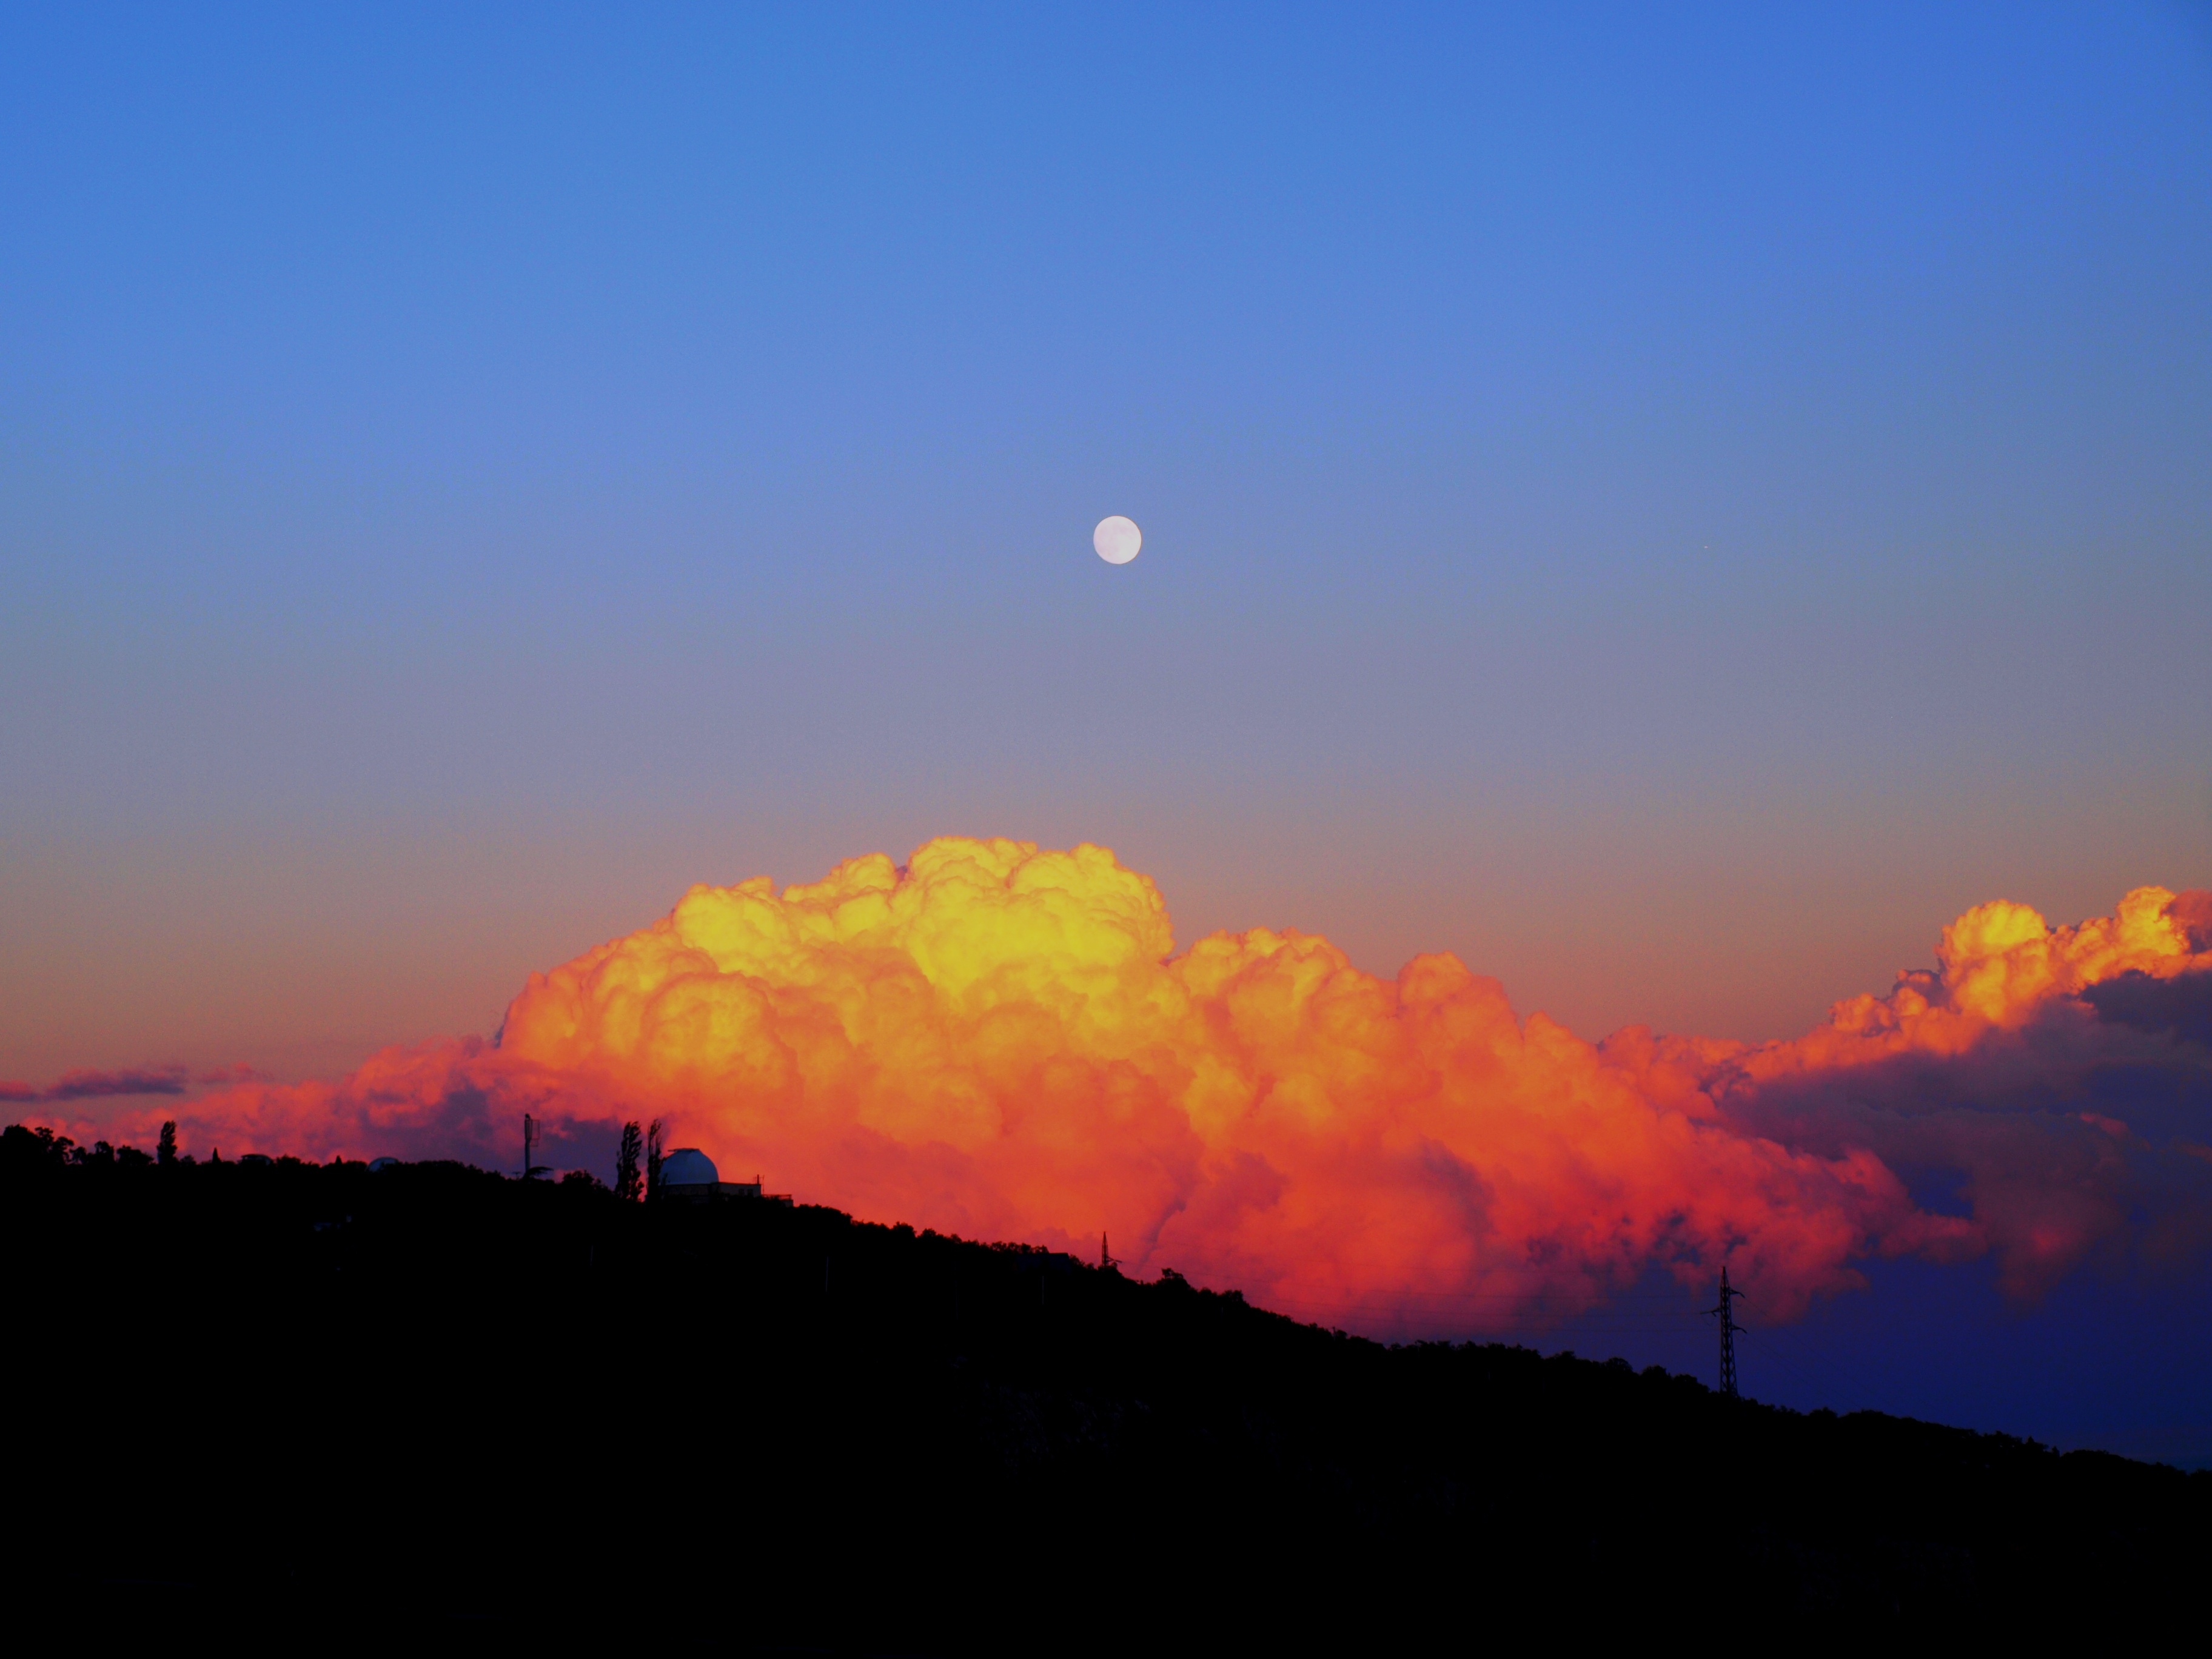
nature, horizon, silhouette, mountain, cloud, sky, sun, sunrise, sunset, sunlight, morning, hill, dawn, atmosphere, dusk, evening, moon, clouds, afterglow, astronomical object, atmospheric phenomenon, atmosphere of earth, mountainous landforms, geological phenomenon